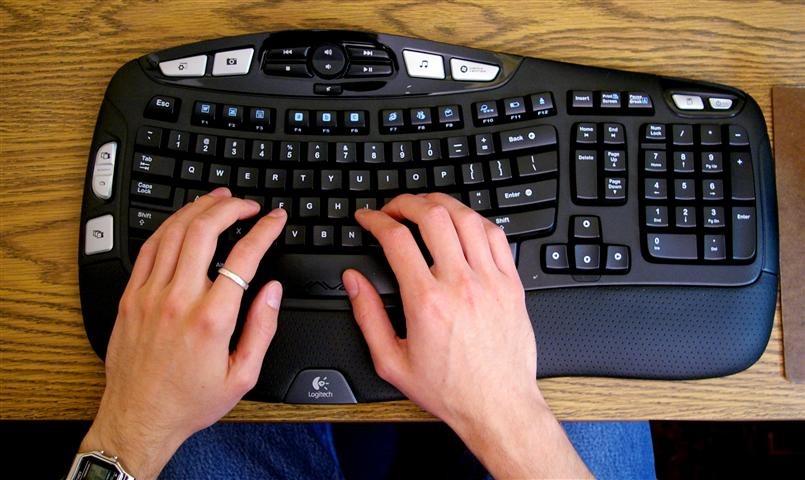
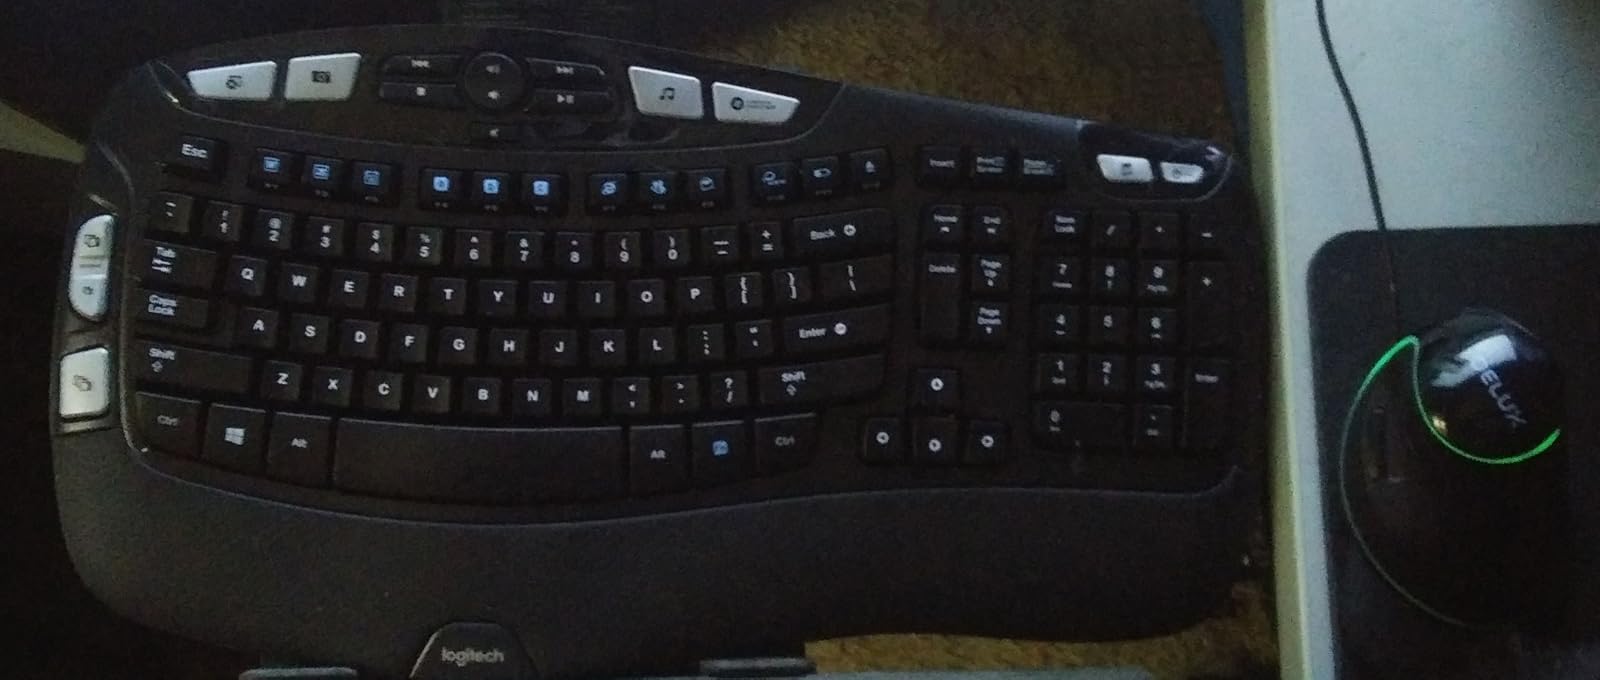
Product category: keyboard
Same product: yes